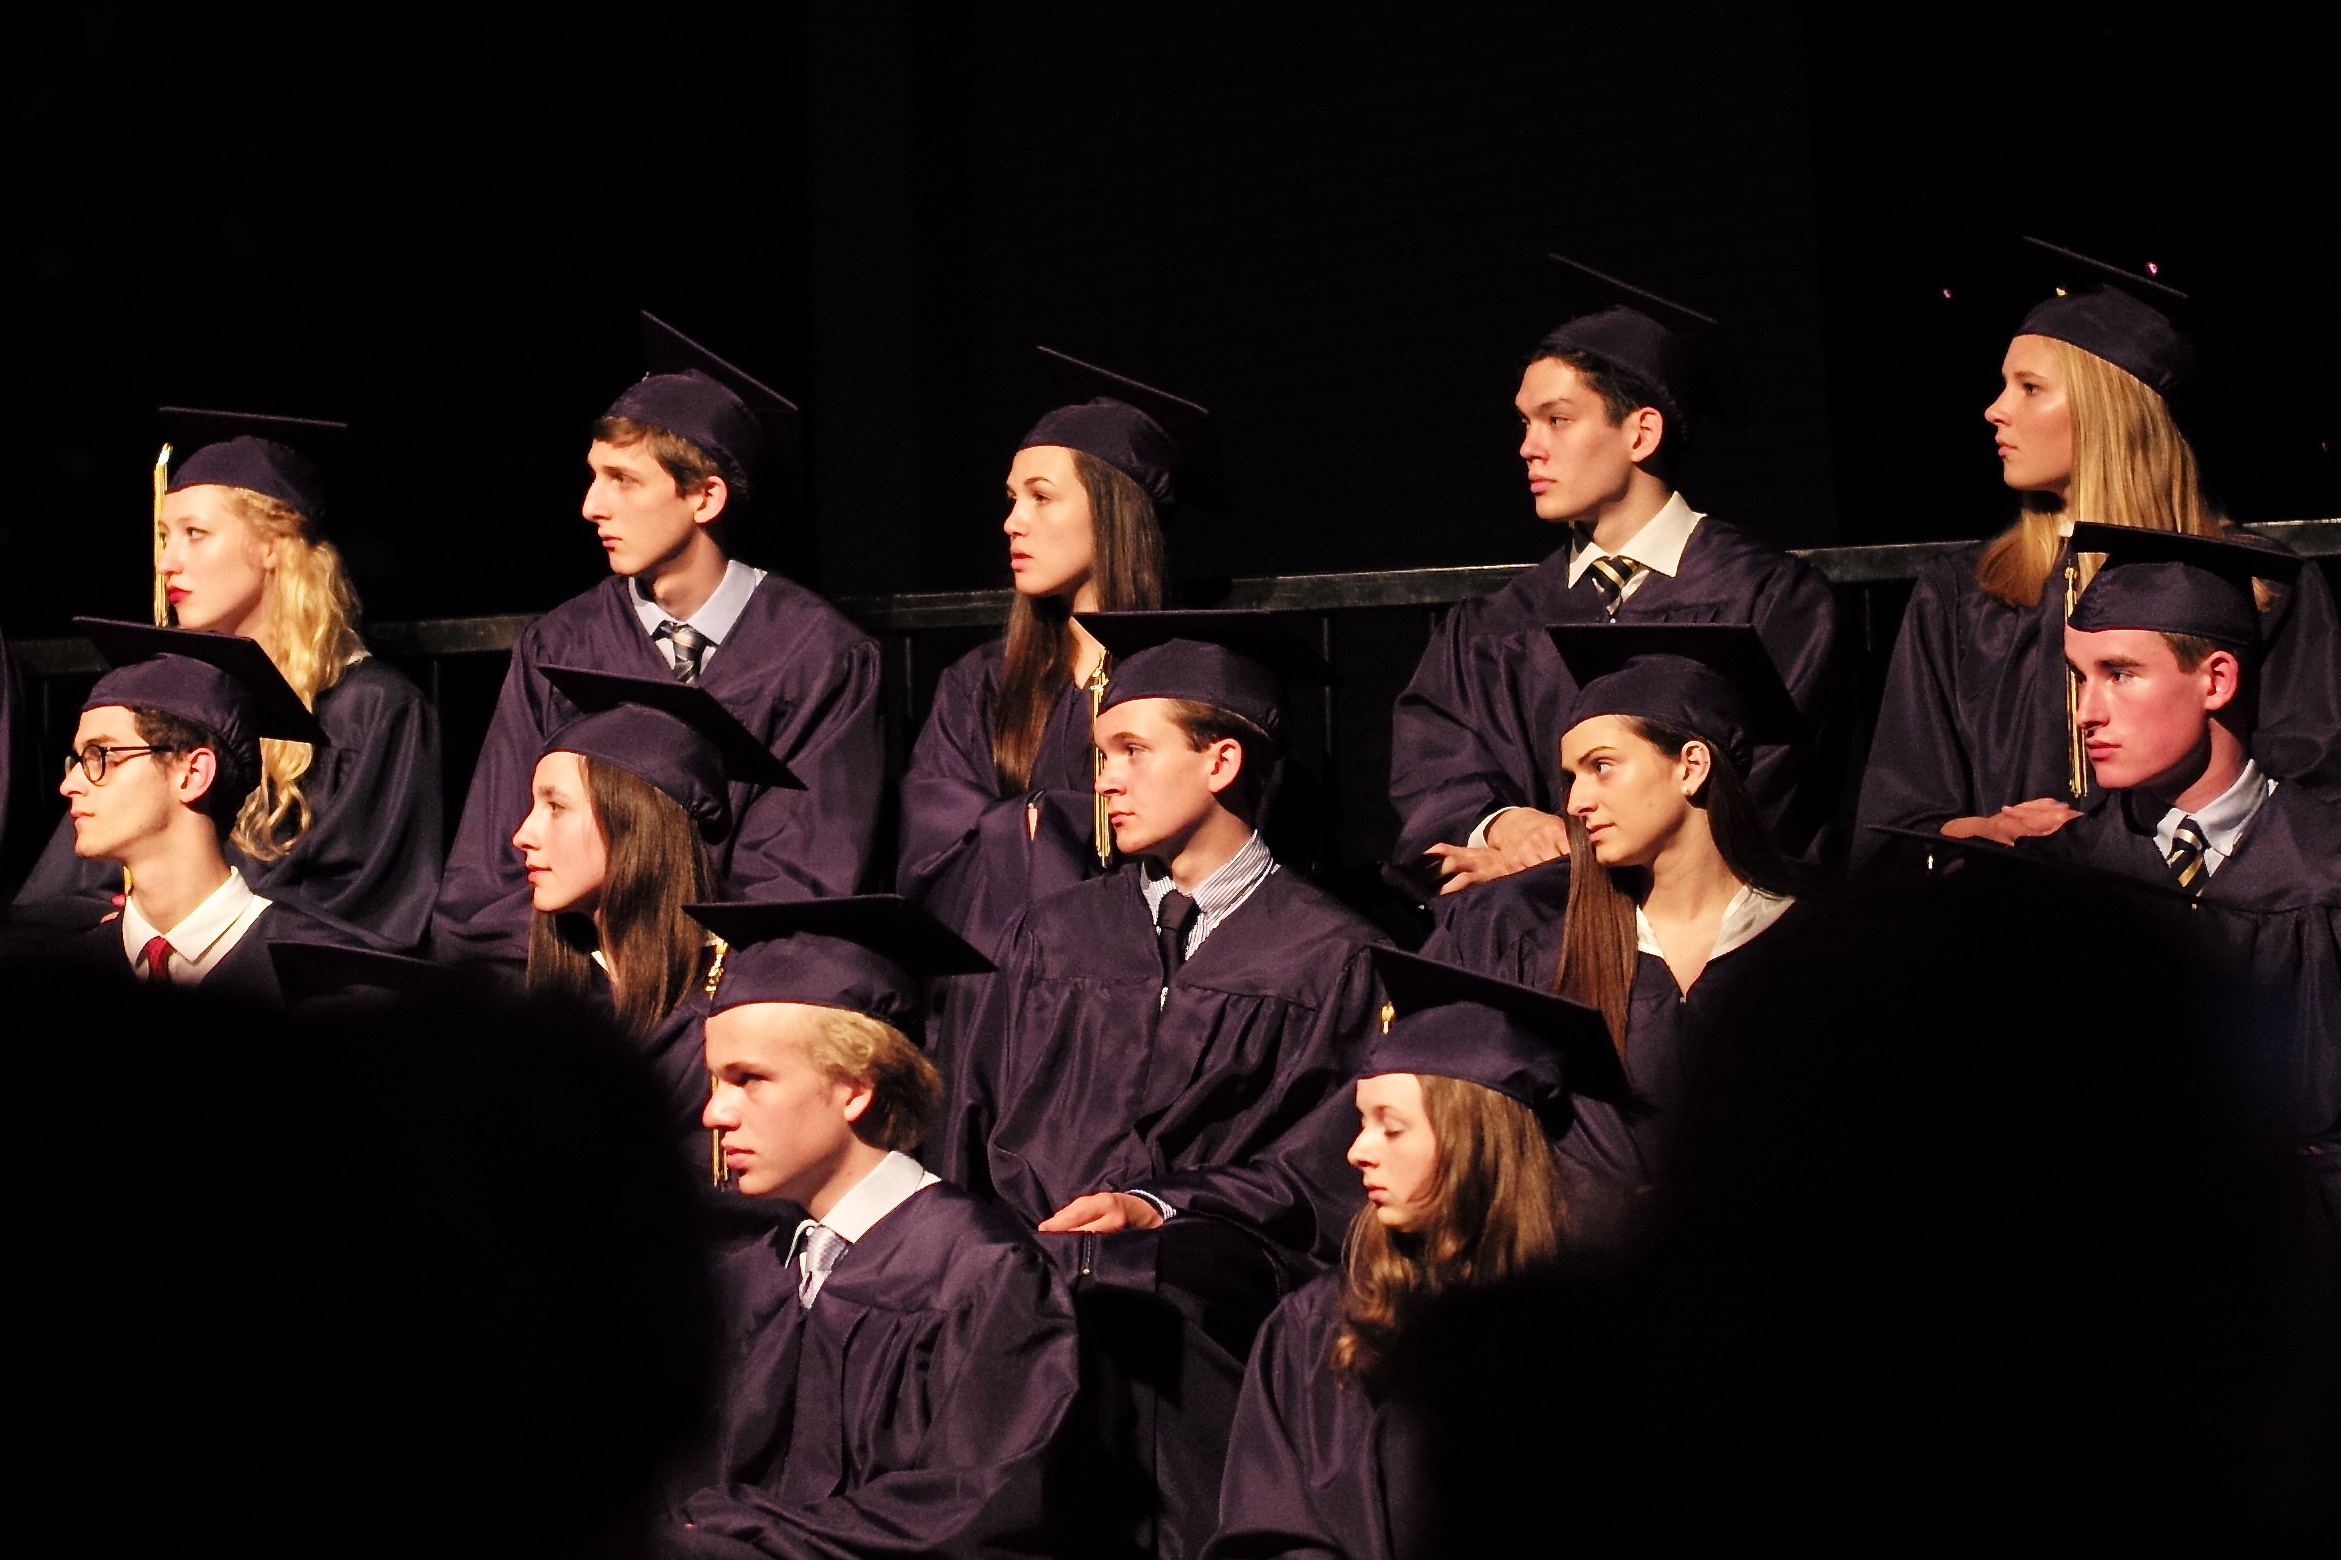
europe, high, ash, ceremony, m, f14, students, 50, school, event, leica, 240, summilux, graduation, typ, diploma, graduates, capandgown, musical theatre